The Little Queen

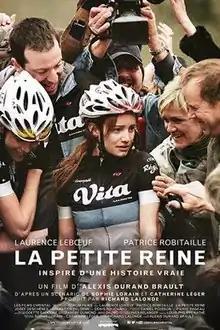
Film poster

The Little Queen is a Canadian sports drama film, directed by Alexis Durand-Brault and released in 2014. Based on the true story of cyclist Geneviève Jeanson, whose career as a professional cyclist was derailed by a doping scandal, the film stars Laurence Leboeuf as Julie Arseneau, a cyclist who is caught doping just a few races short of the championship race, and Patrice Robitaille as her coach.